Hellfire Caves

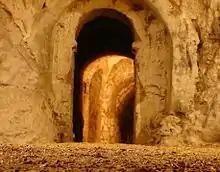
A tunnel in the Hellfire Caves

The caves run into the hillside above West Wycombe village and directly beneath St Lawrence's Church and Mausoleum (which were also constructed by Sir Francis Dashwood around the same time the caves were excavated). West Wycombe Park, ancestral seat of the Dashwood family and also a National Trust property, lies directly across the valley. This area can be viewed directly from West Wycombe House.